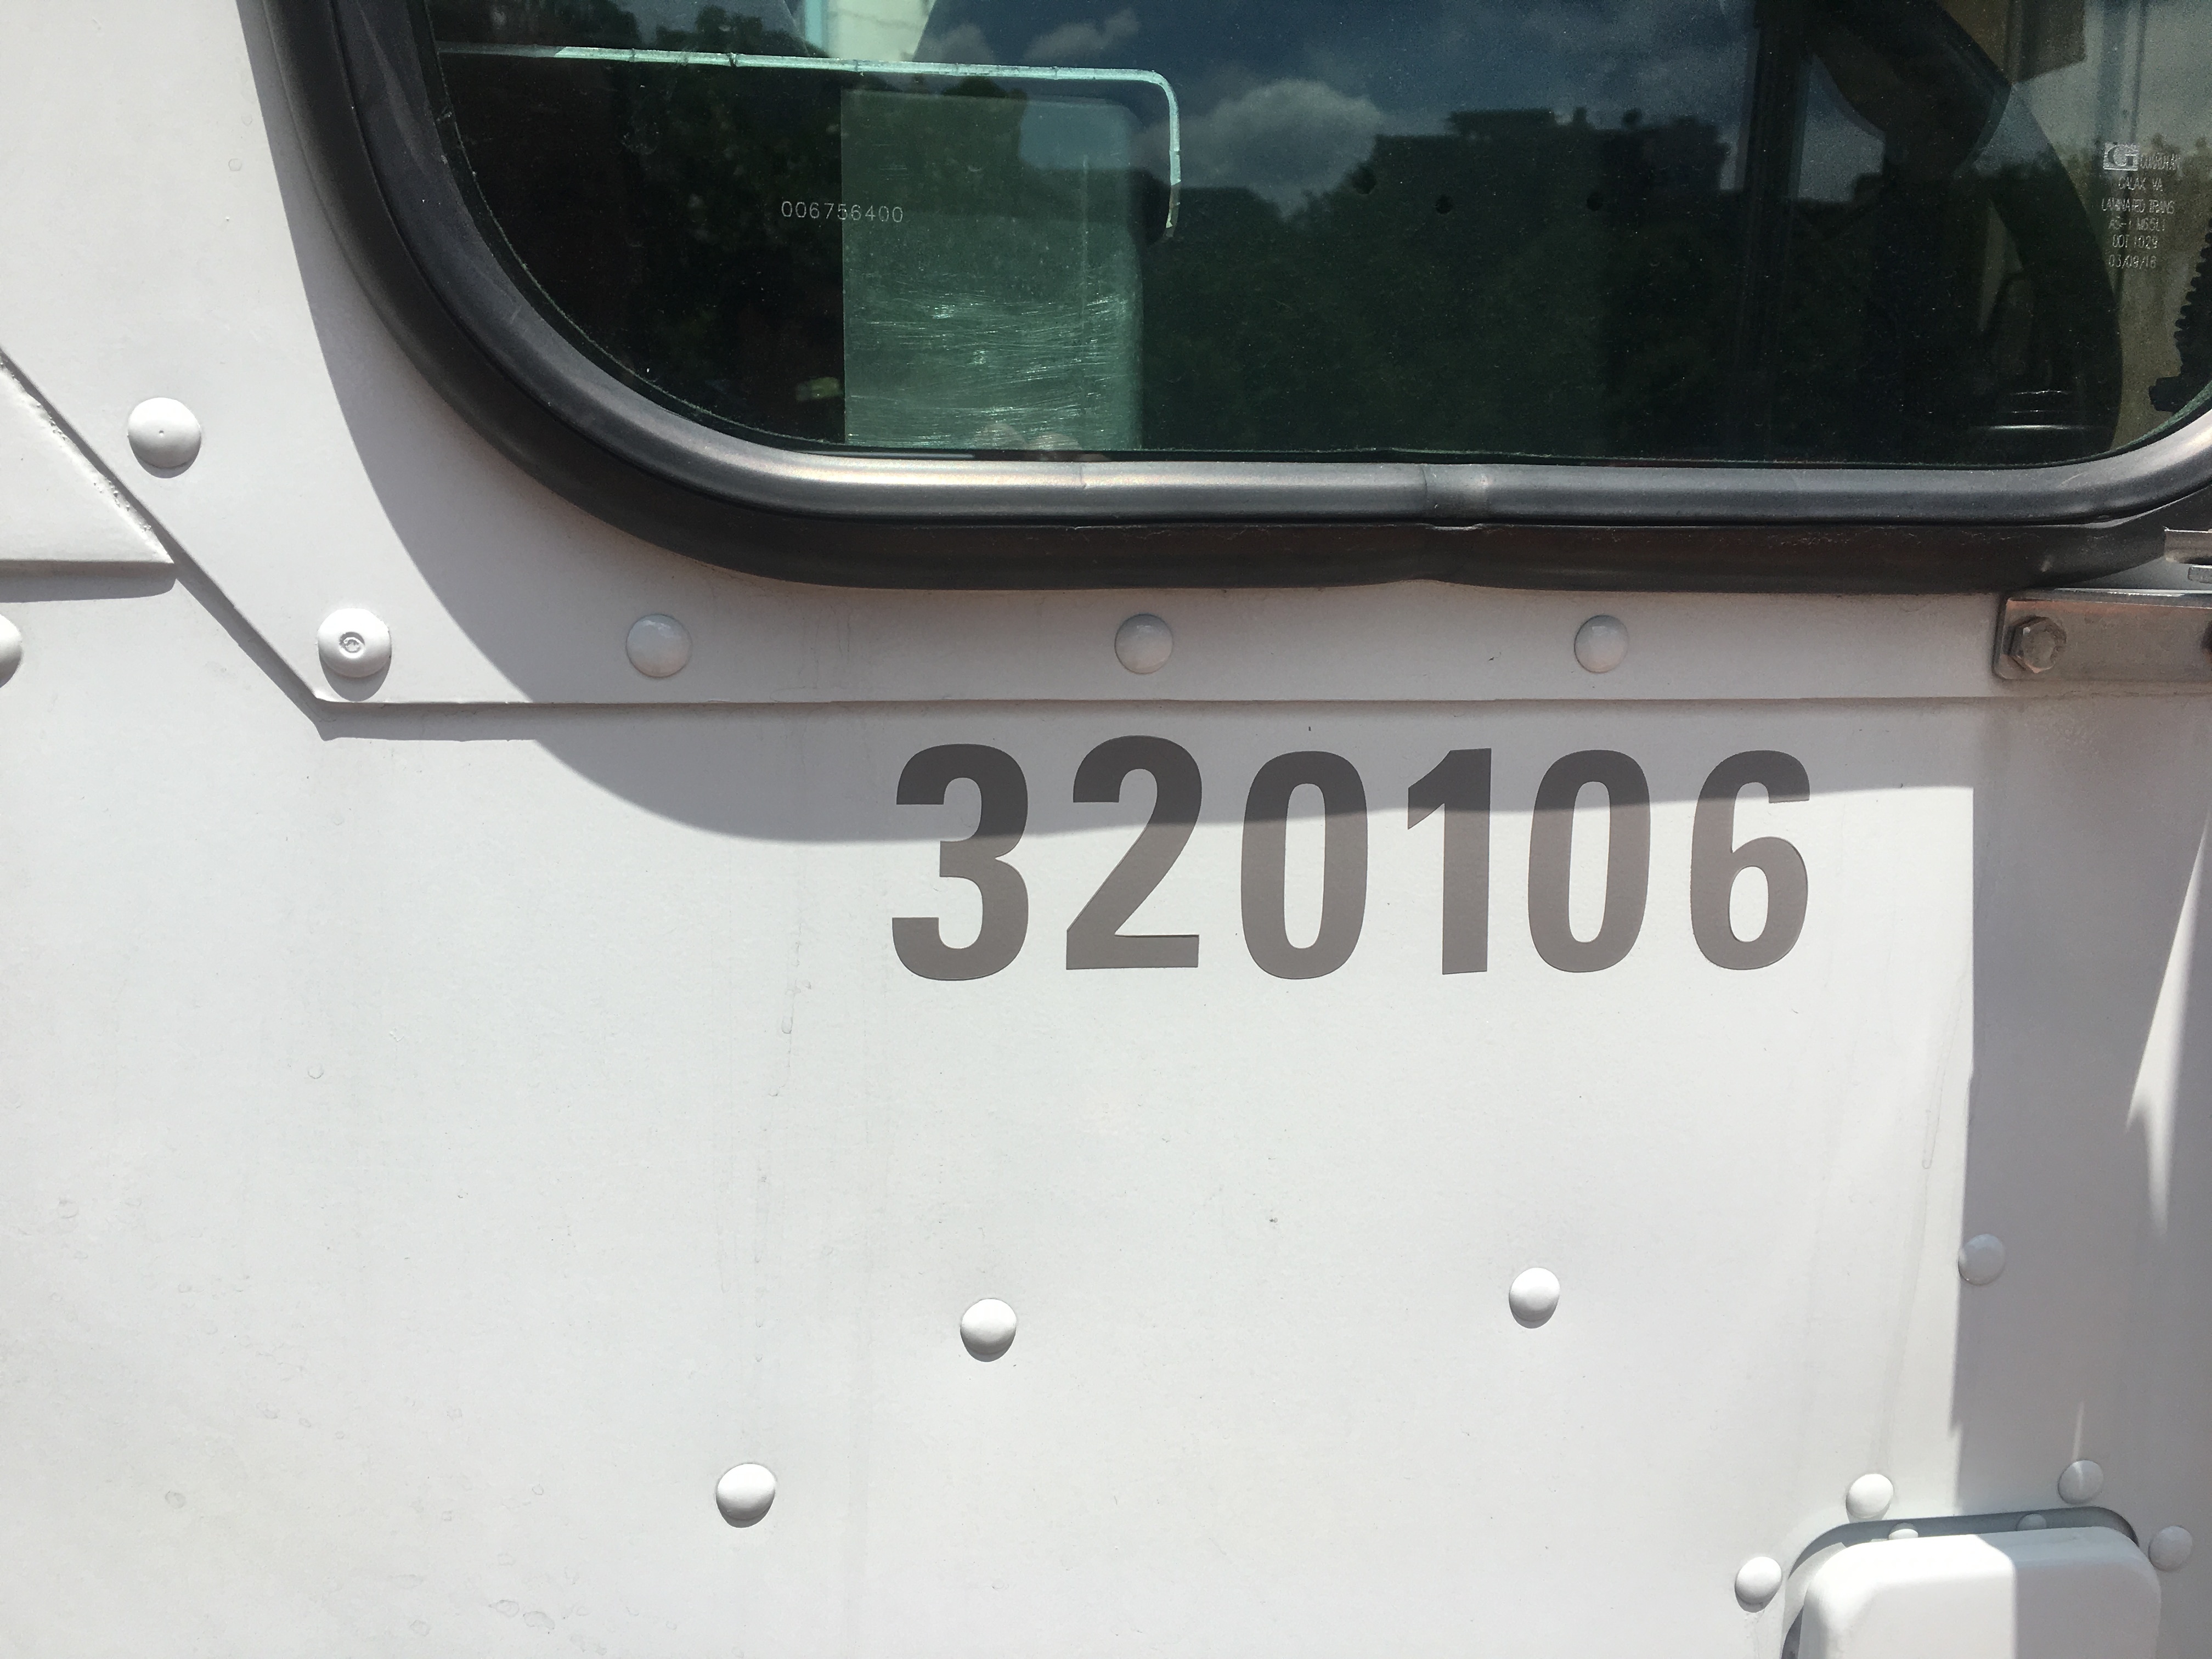
car, window, glass, vehicle, bumper, ds106, 106, automobile make, automotive exterior